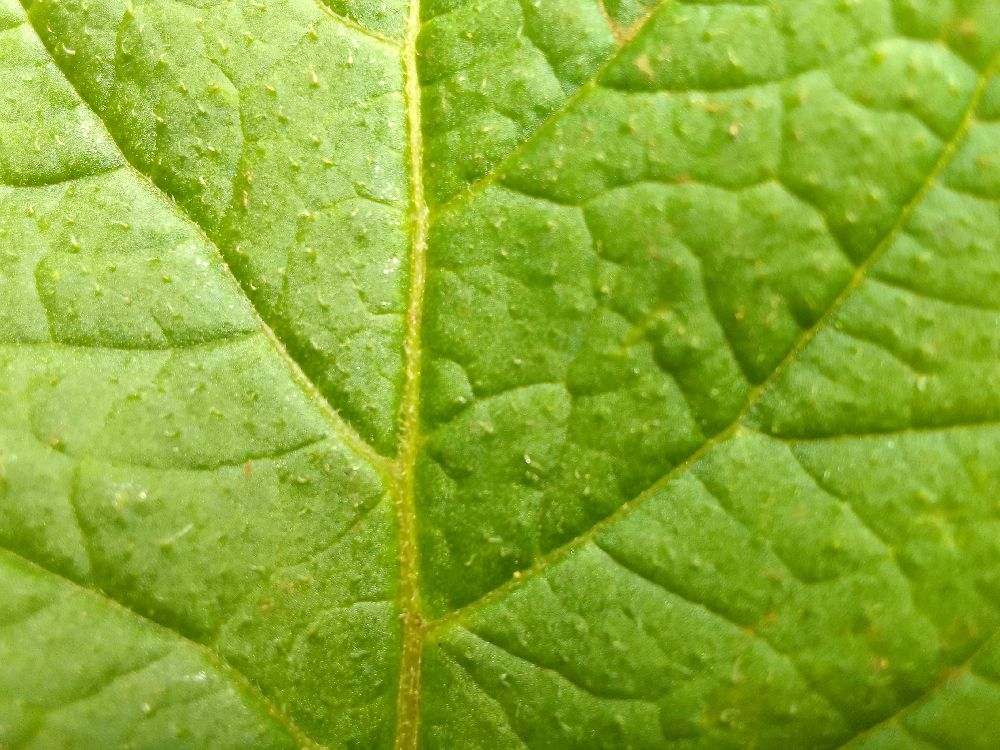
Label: Healthy